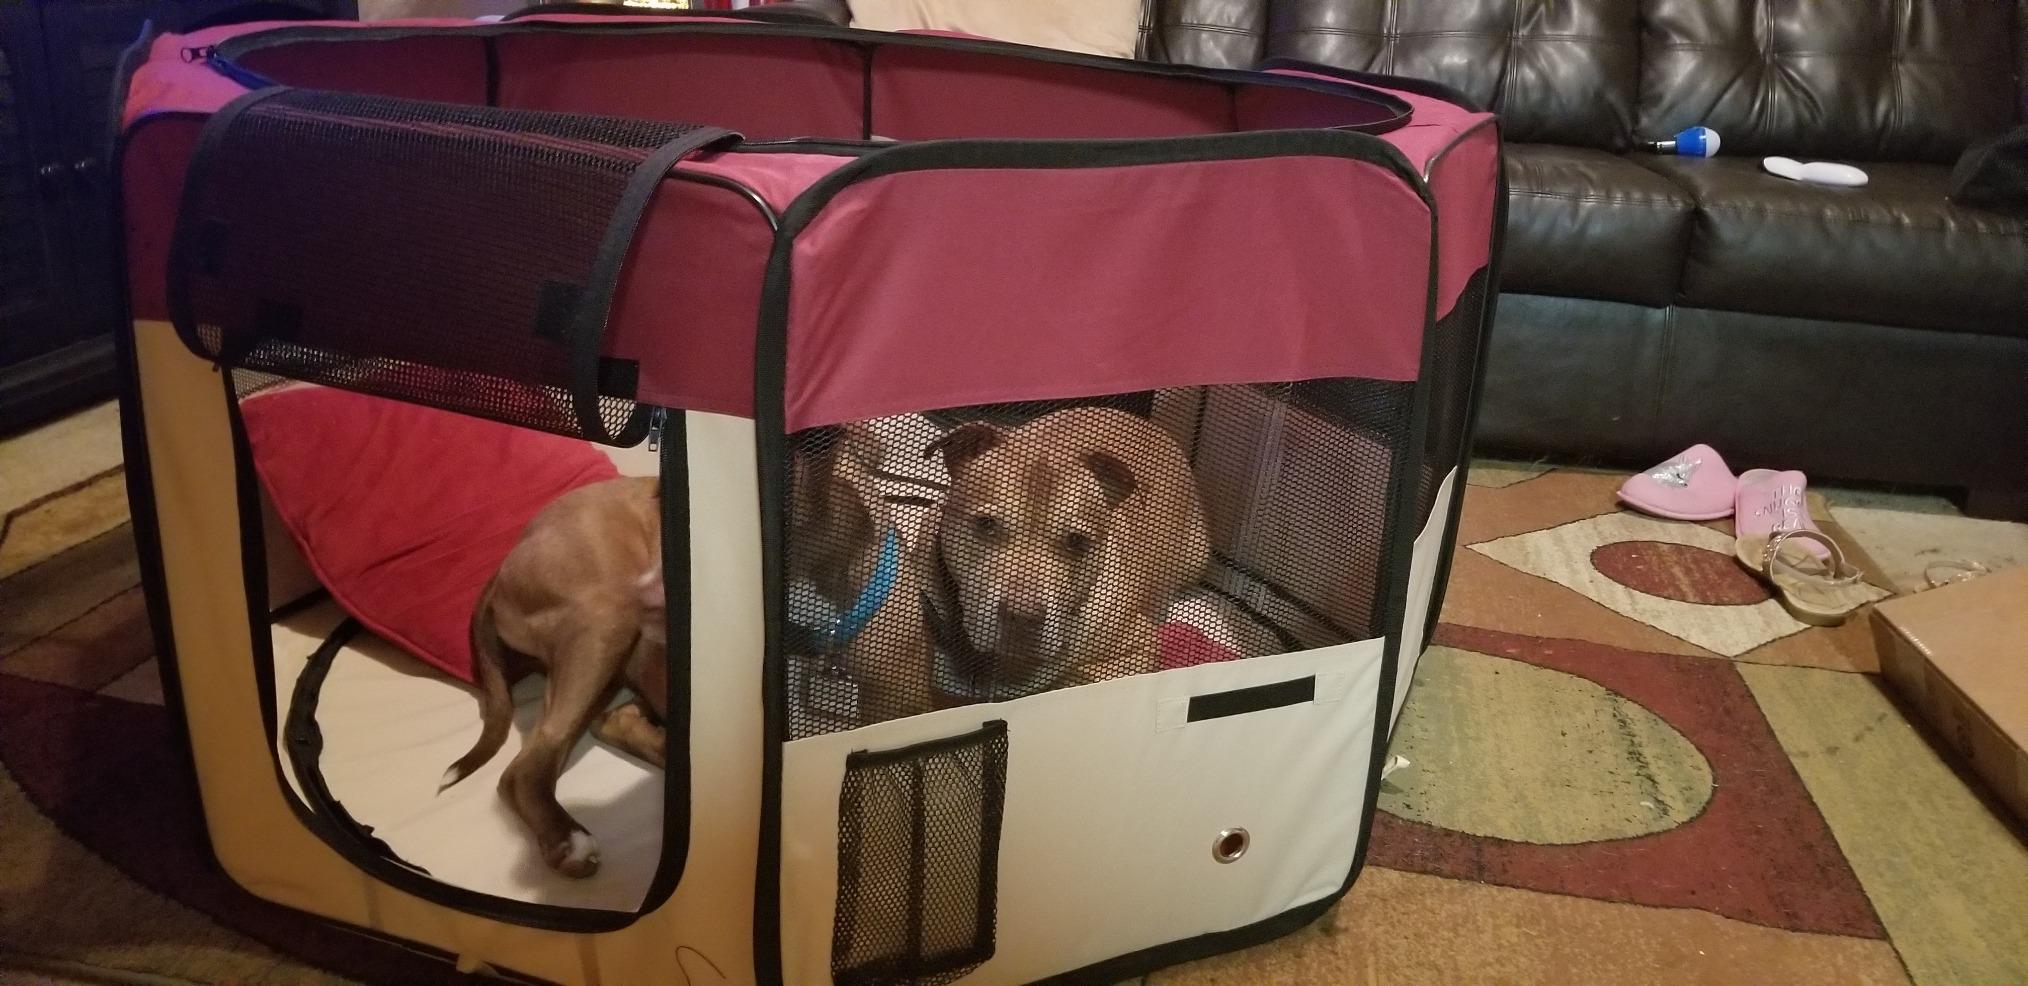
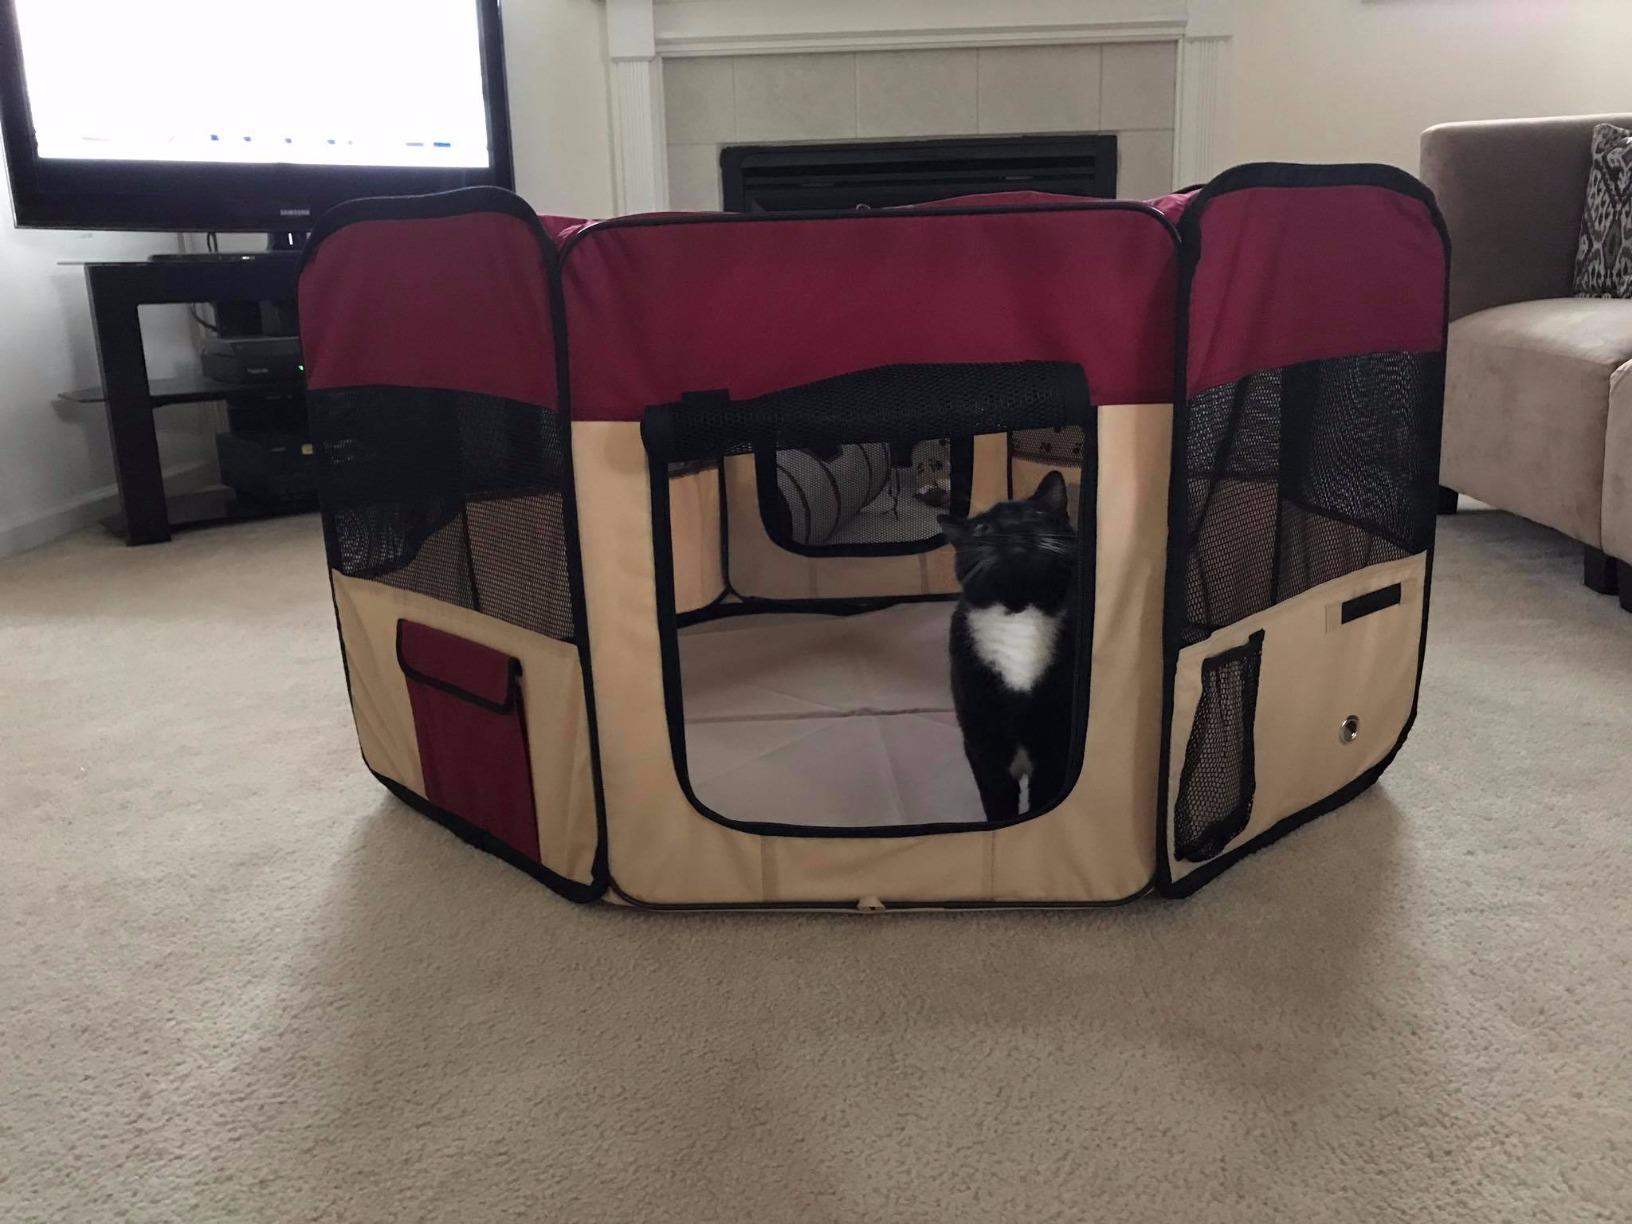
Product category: items_kennel
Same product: yes